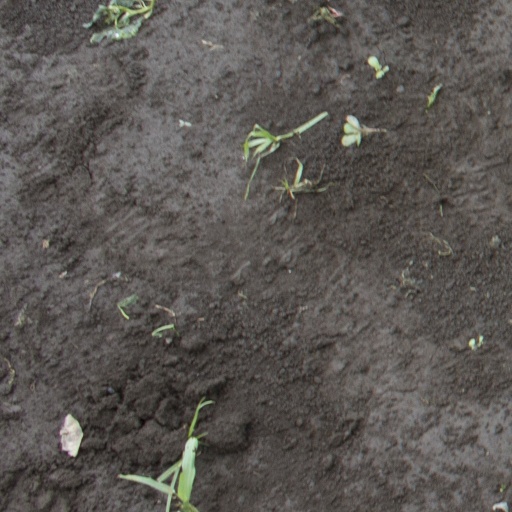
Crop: soybean